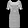
Label: Dress